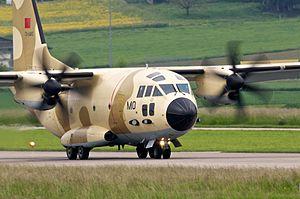
Les Forces royales air [Al-qawaat al-malakiya al-jawiya], sont la force aérienne du Maroc. Elles font partie de Forces armées royales du pays.